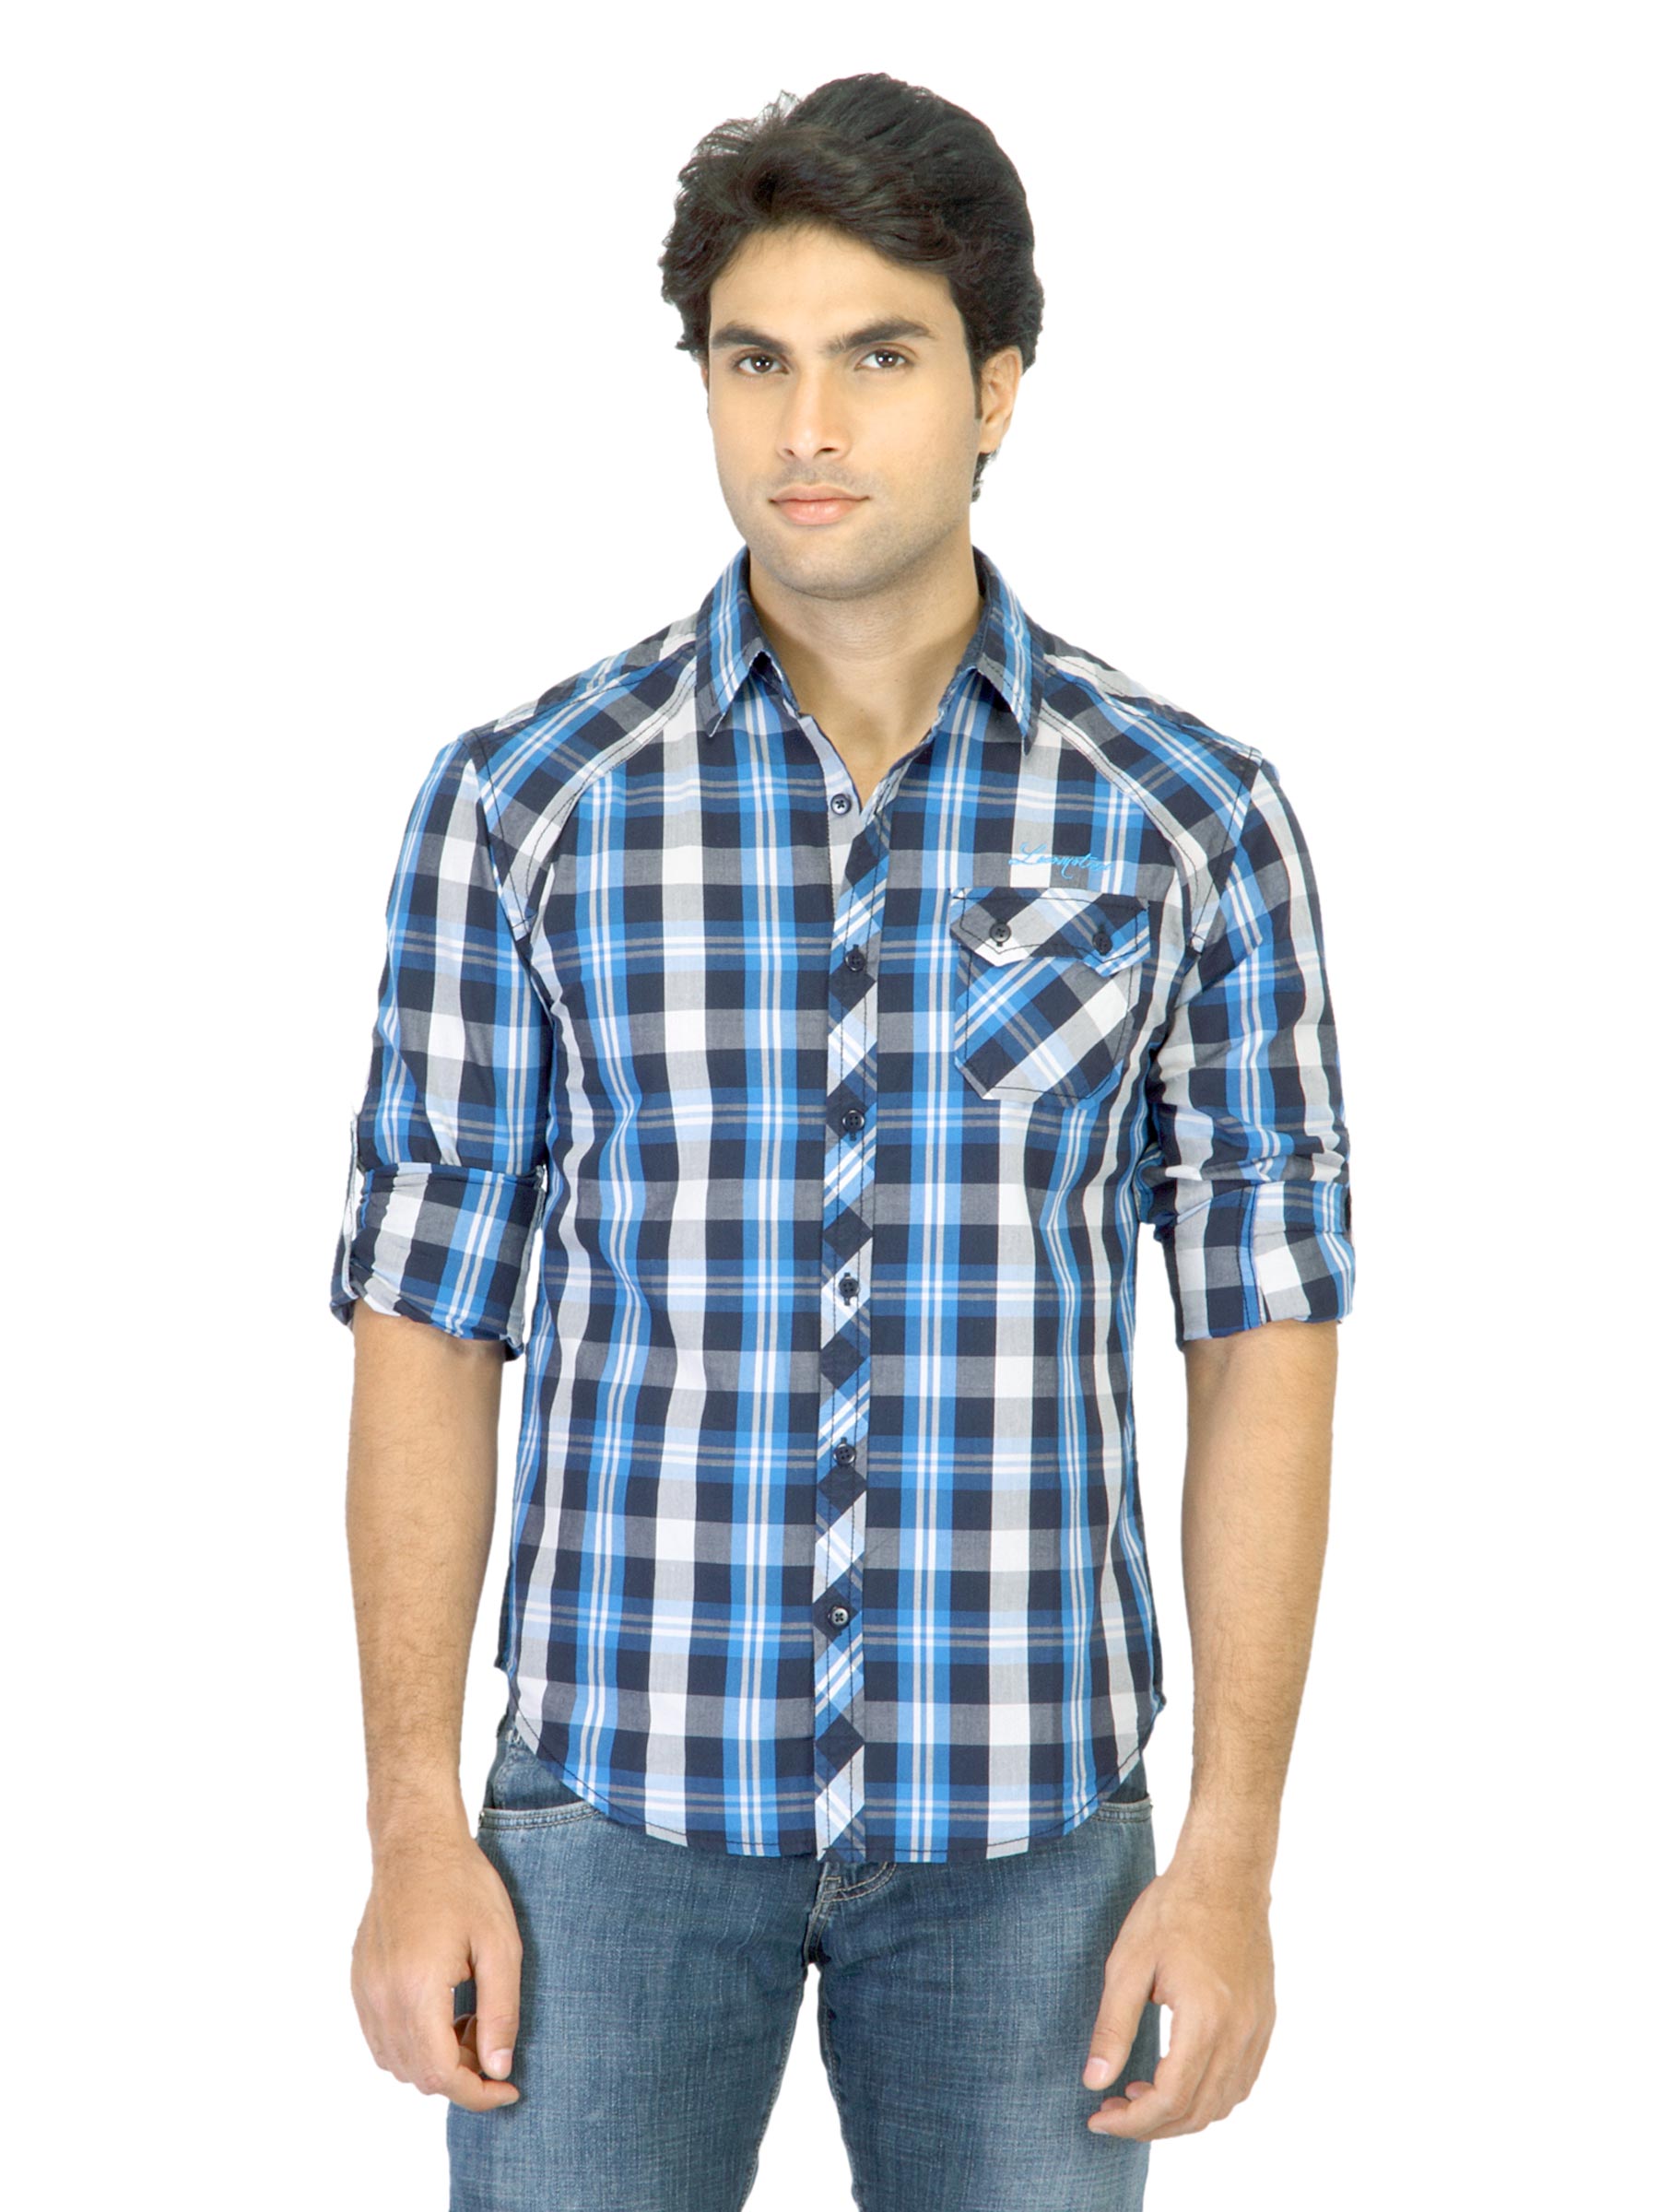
Locomotive Men Checked Blue Shirt
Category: Apparel / Topwear / Shirts
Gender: Men
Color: Blue
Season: Fall 2011
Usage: Casual